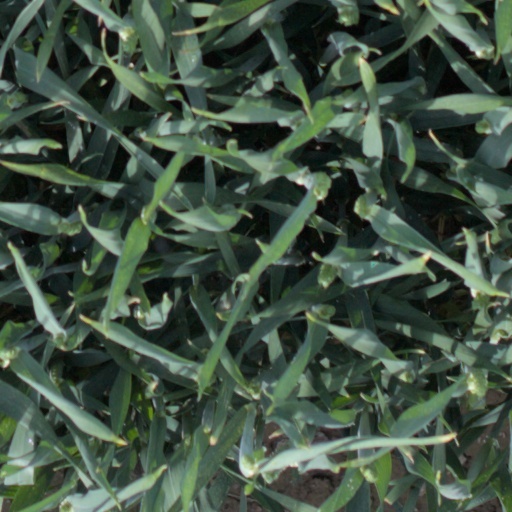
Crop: wheat